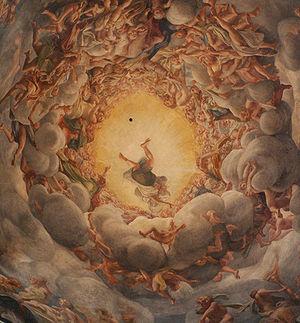
Chronologie des arts plastiques
L’Assomption de la Vierge est une fresque qui décore le dôme de la Cathédrale de Parme en Italie. Réalisée par Le Corrège entre 1526 et 1530, elle serait inspirée du travail de la perspective de Melozzo de Forlì.